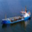
Label: ship